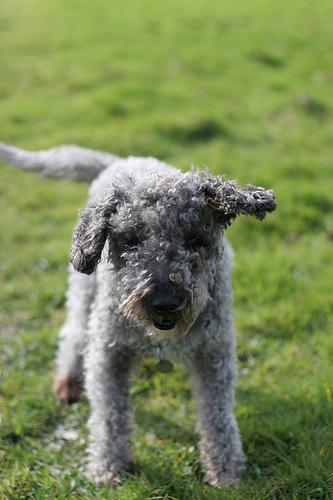
Bedlington_terrier